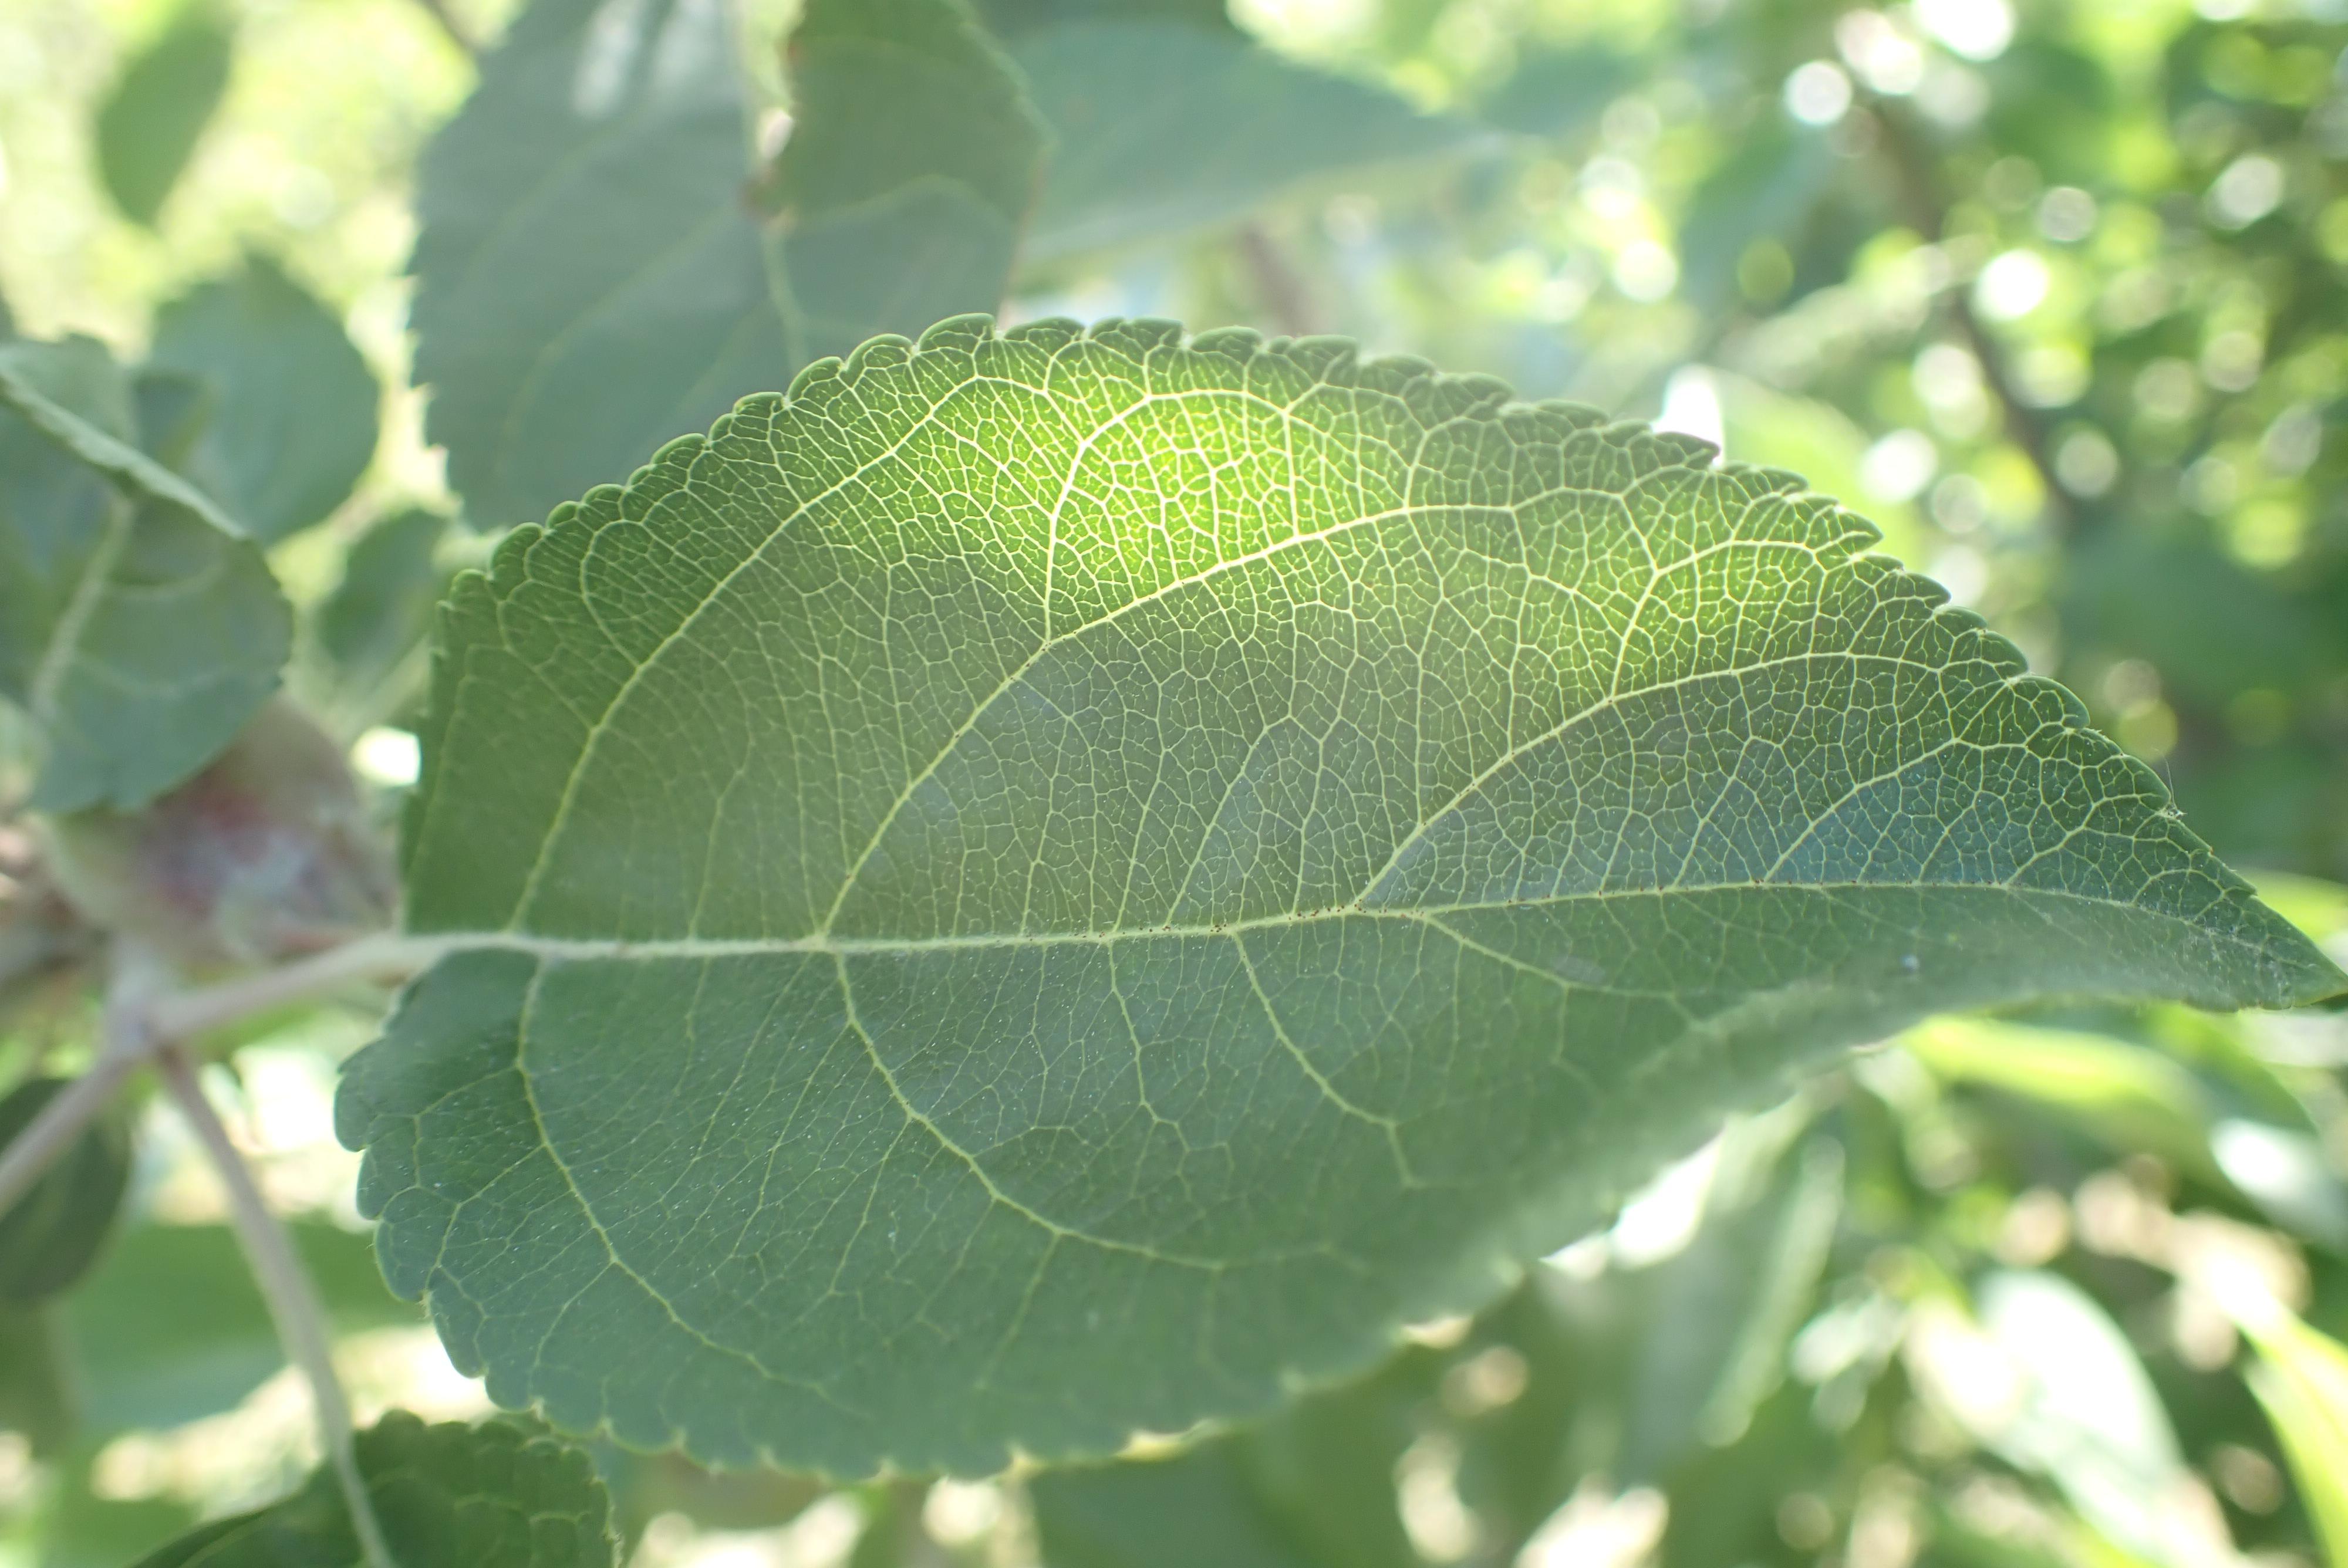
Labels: healthy